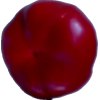
Label: red_pepper